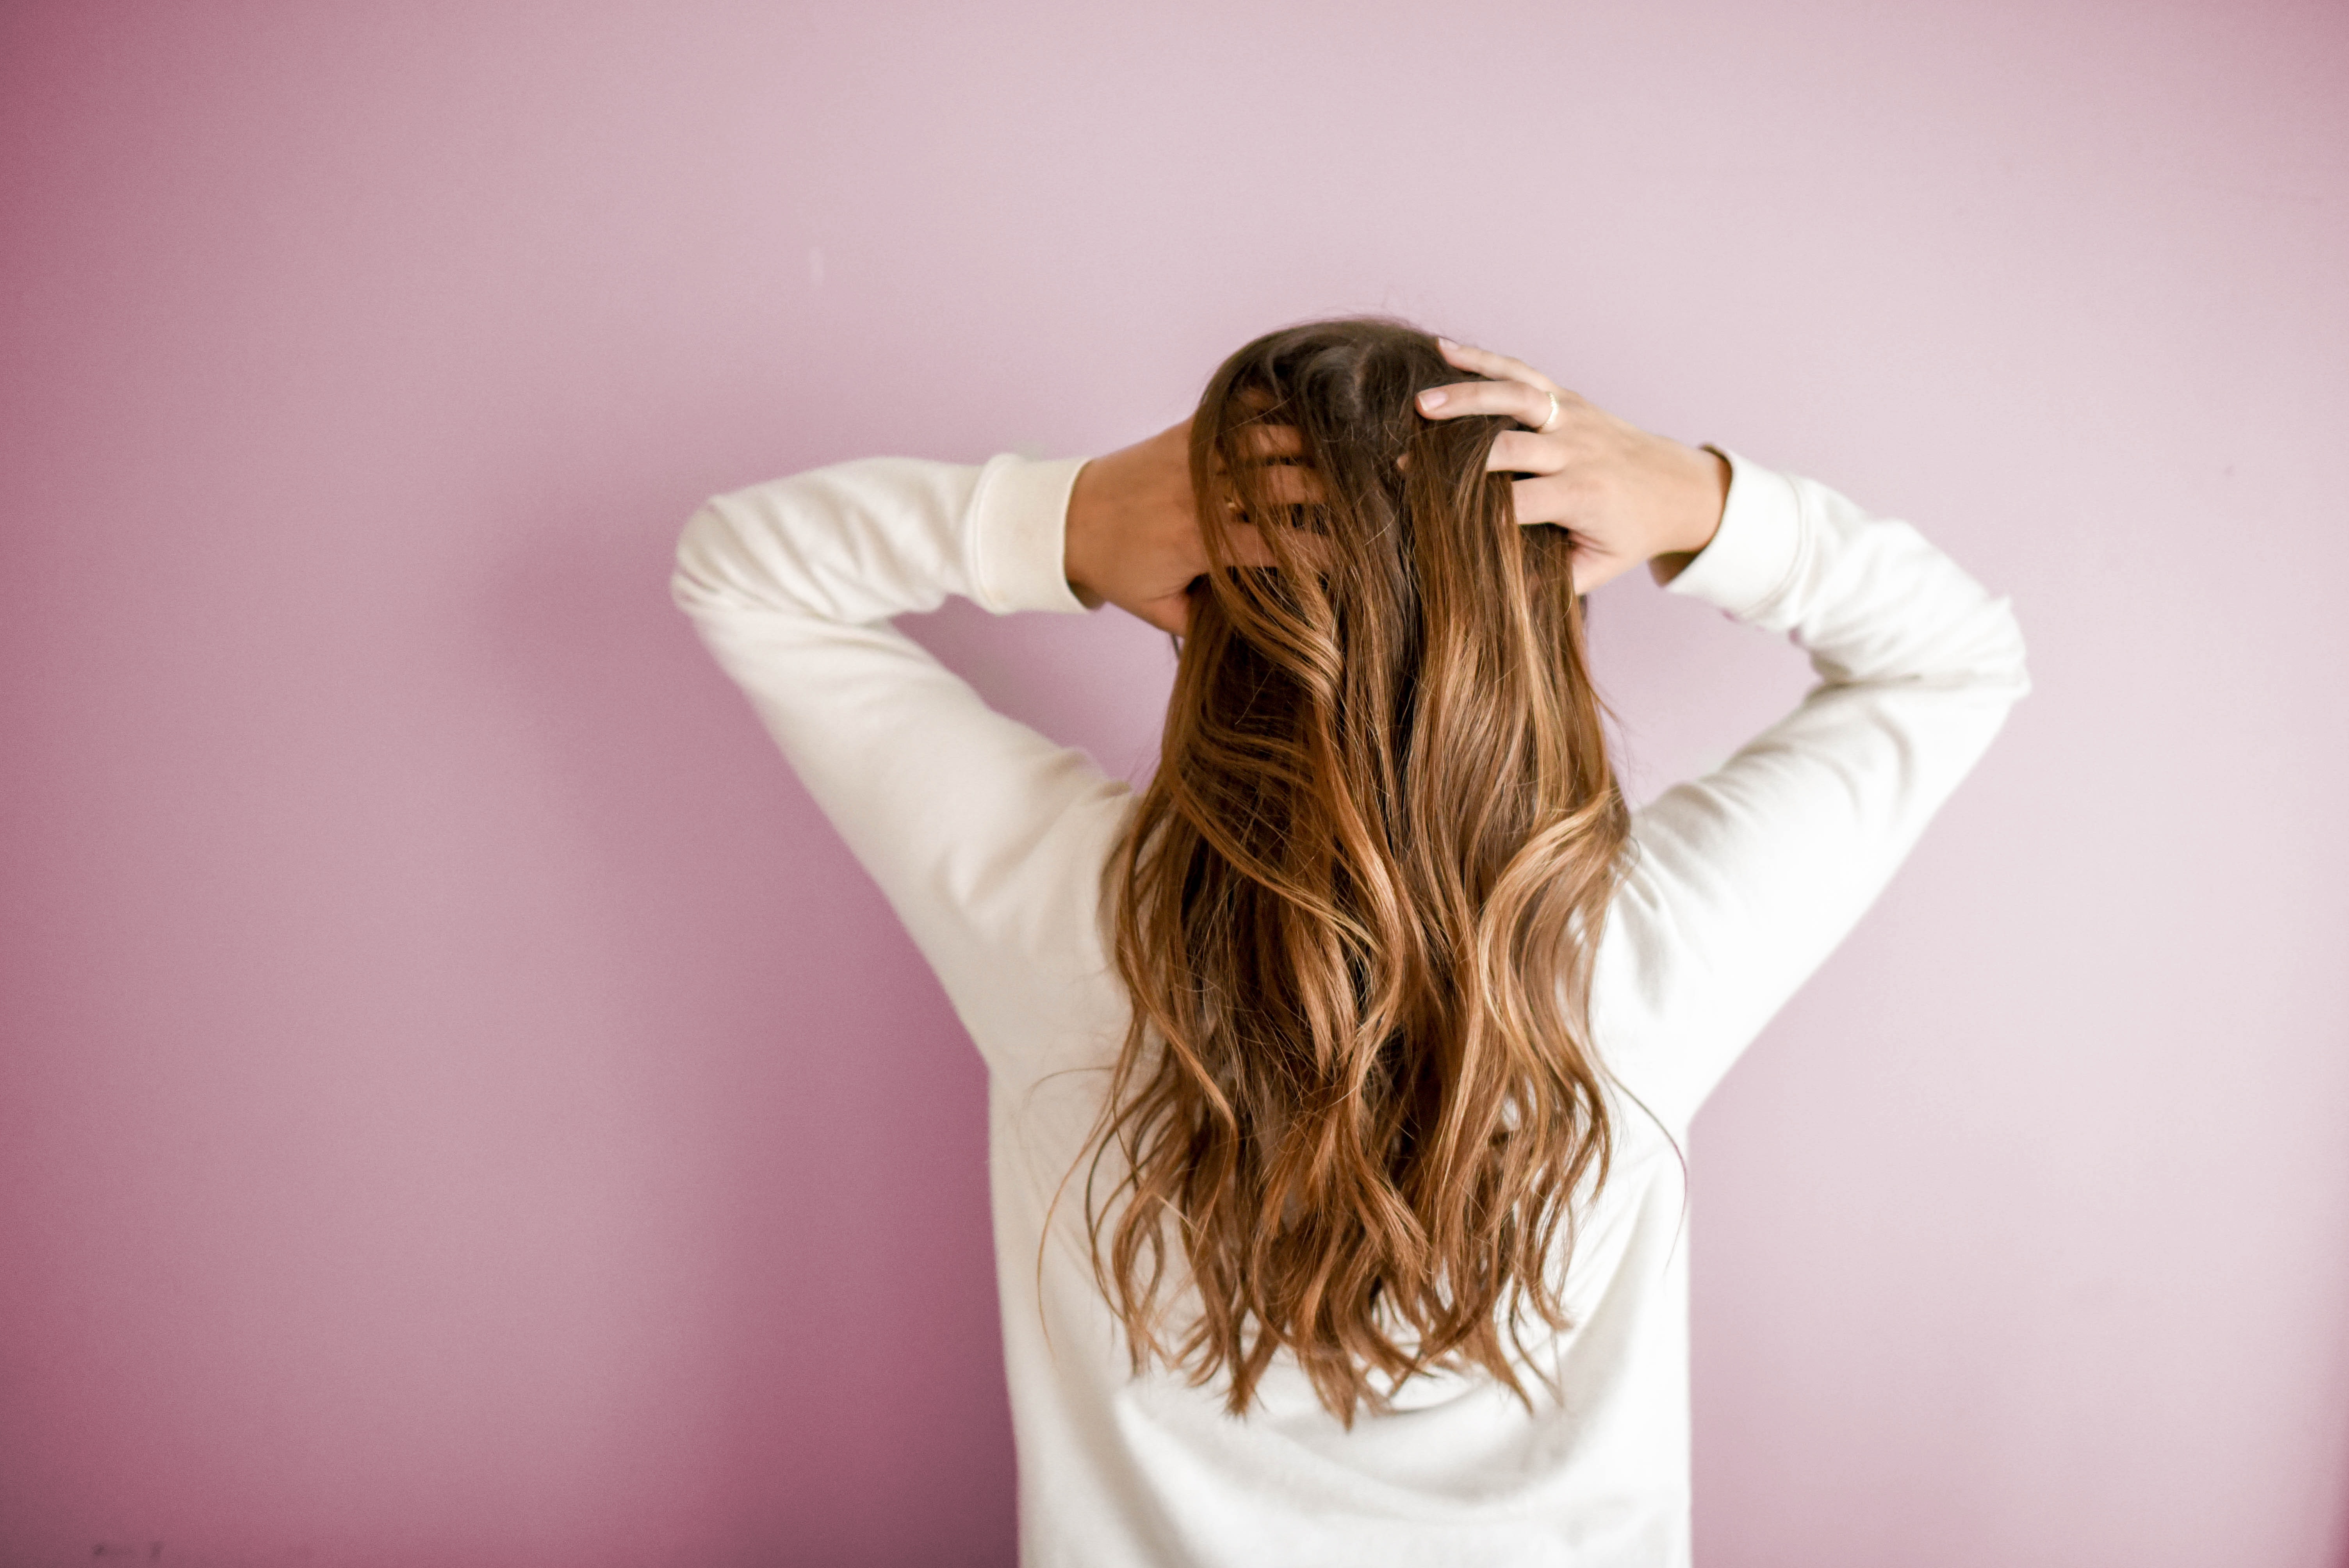
hair, hairstyle, long hair, beauty, skin, pink, hair coloring, brown hair, blond, purple, shoulder, neck, cool, hand, braid, photography, hair accessory, back, photo shoot, layered hair, gesture, eyelash